Bergen Section, Jersey City

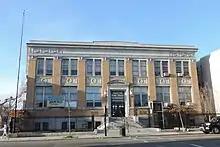
Edmund Miller Library, formerly Bergen Branch

In 1997, the New Jersey State Historic Preservation Office listed part of the neighborhood the "West Bergen Historic District" on the New Jersey Register of Historic Places.